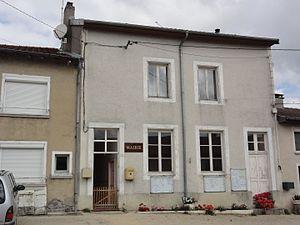
Rigny-Saint-Martin est une commune française située dans le département de la Meuse, en région Grand Est.